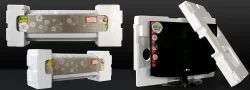
Label: Packaging_Thermocol